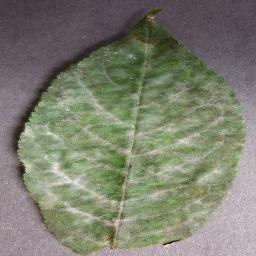
Label: Cherry___Powdery_mildew